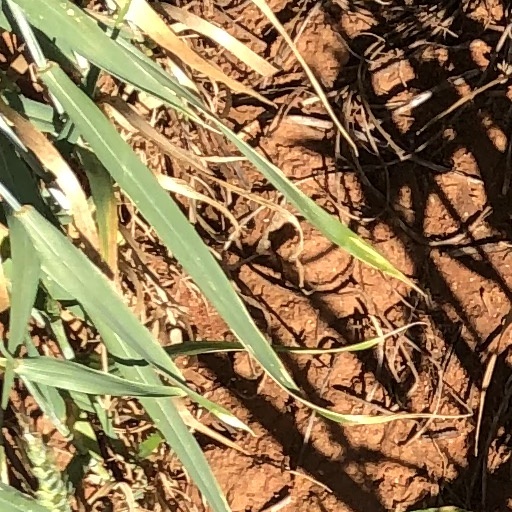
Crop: wheat